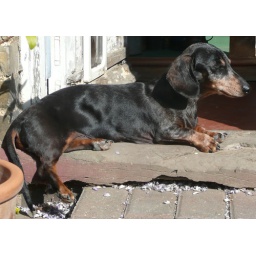
In the May sunshine in his favourite position on the kitchen door step